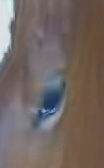
Face region: eyes (orbital_tightening_and_eye_area)
Pain indicator: moderately_present